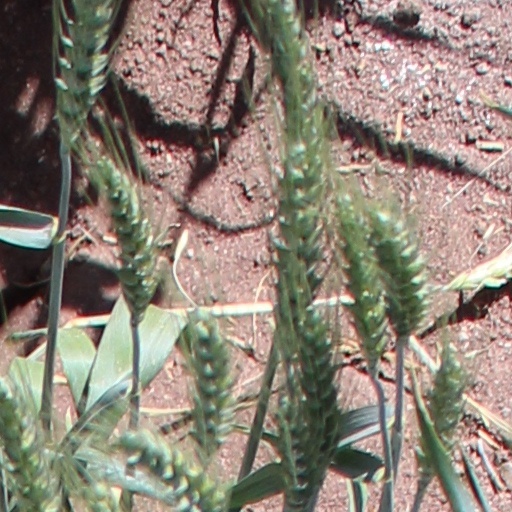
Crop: wheat